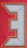
Number: 3